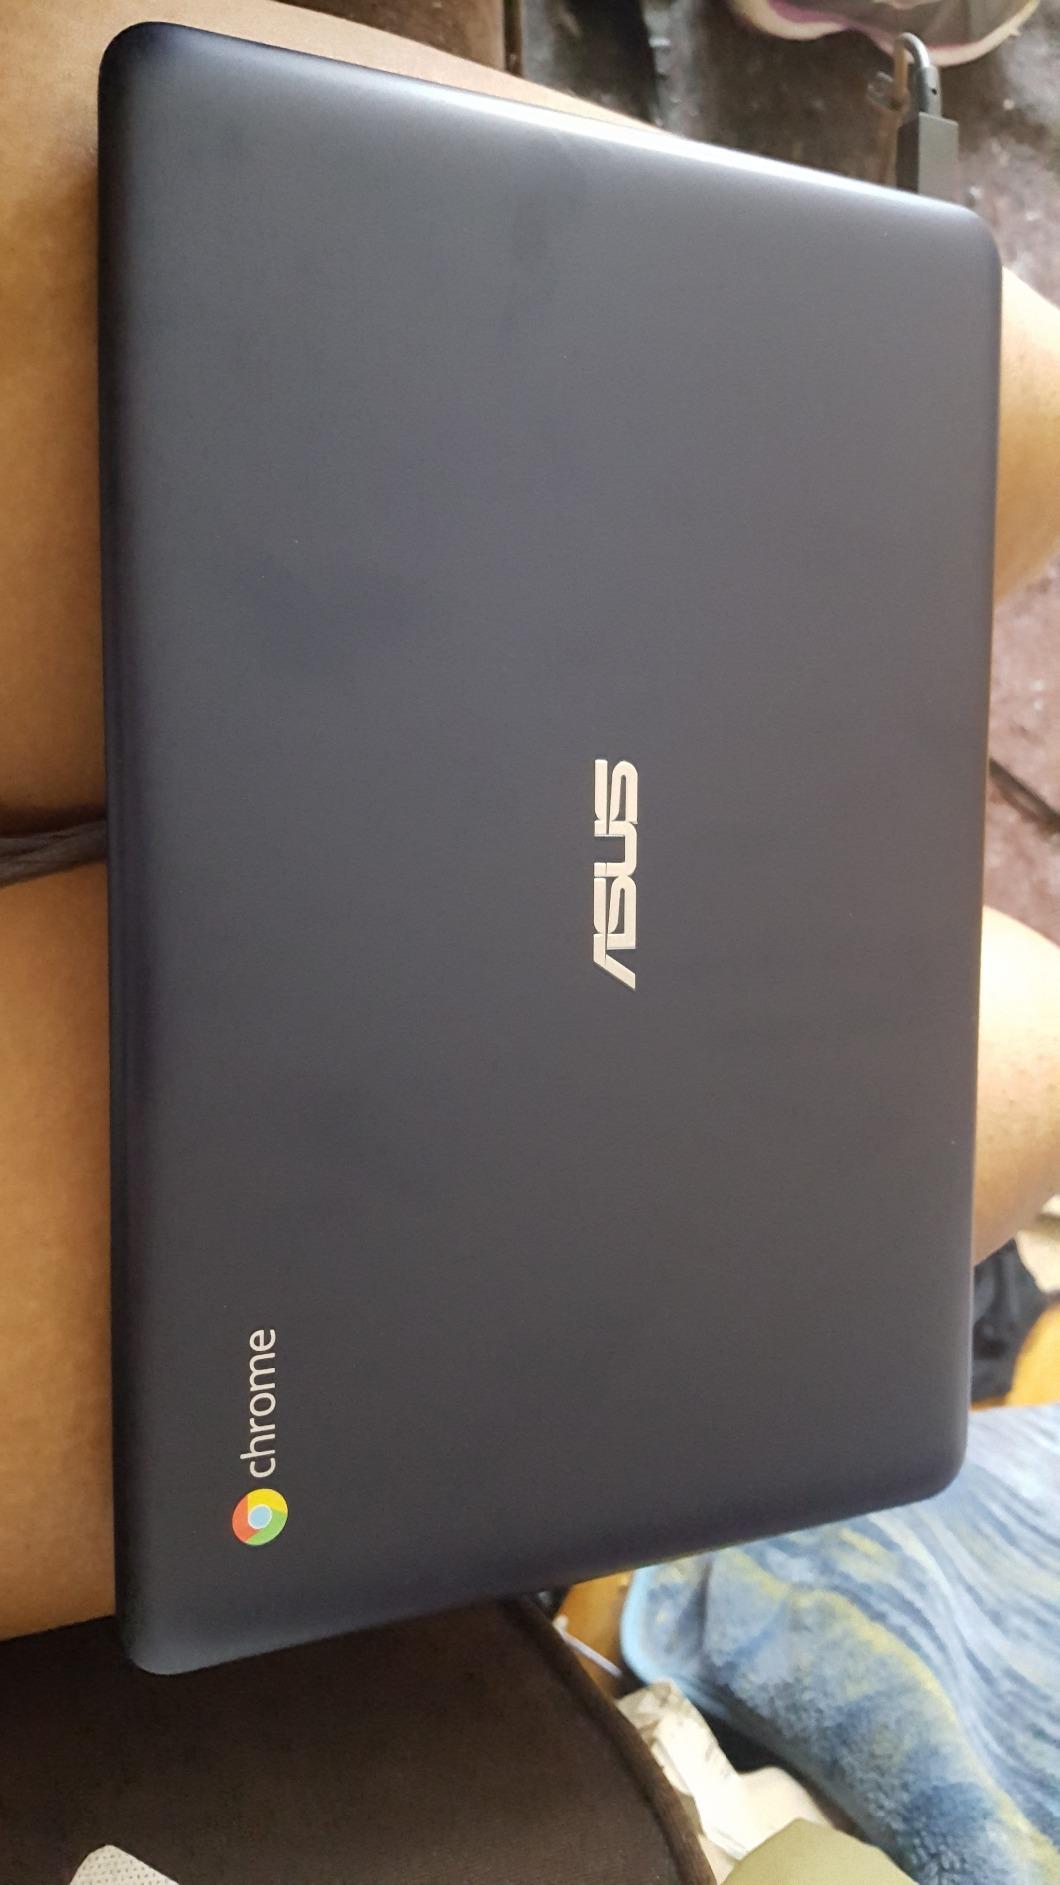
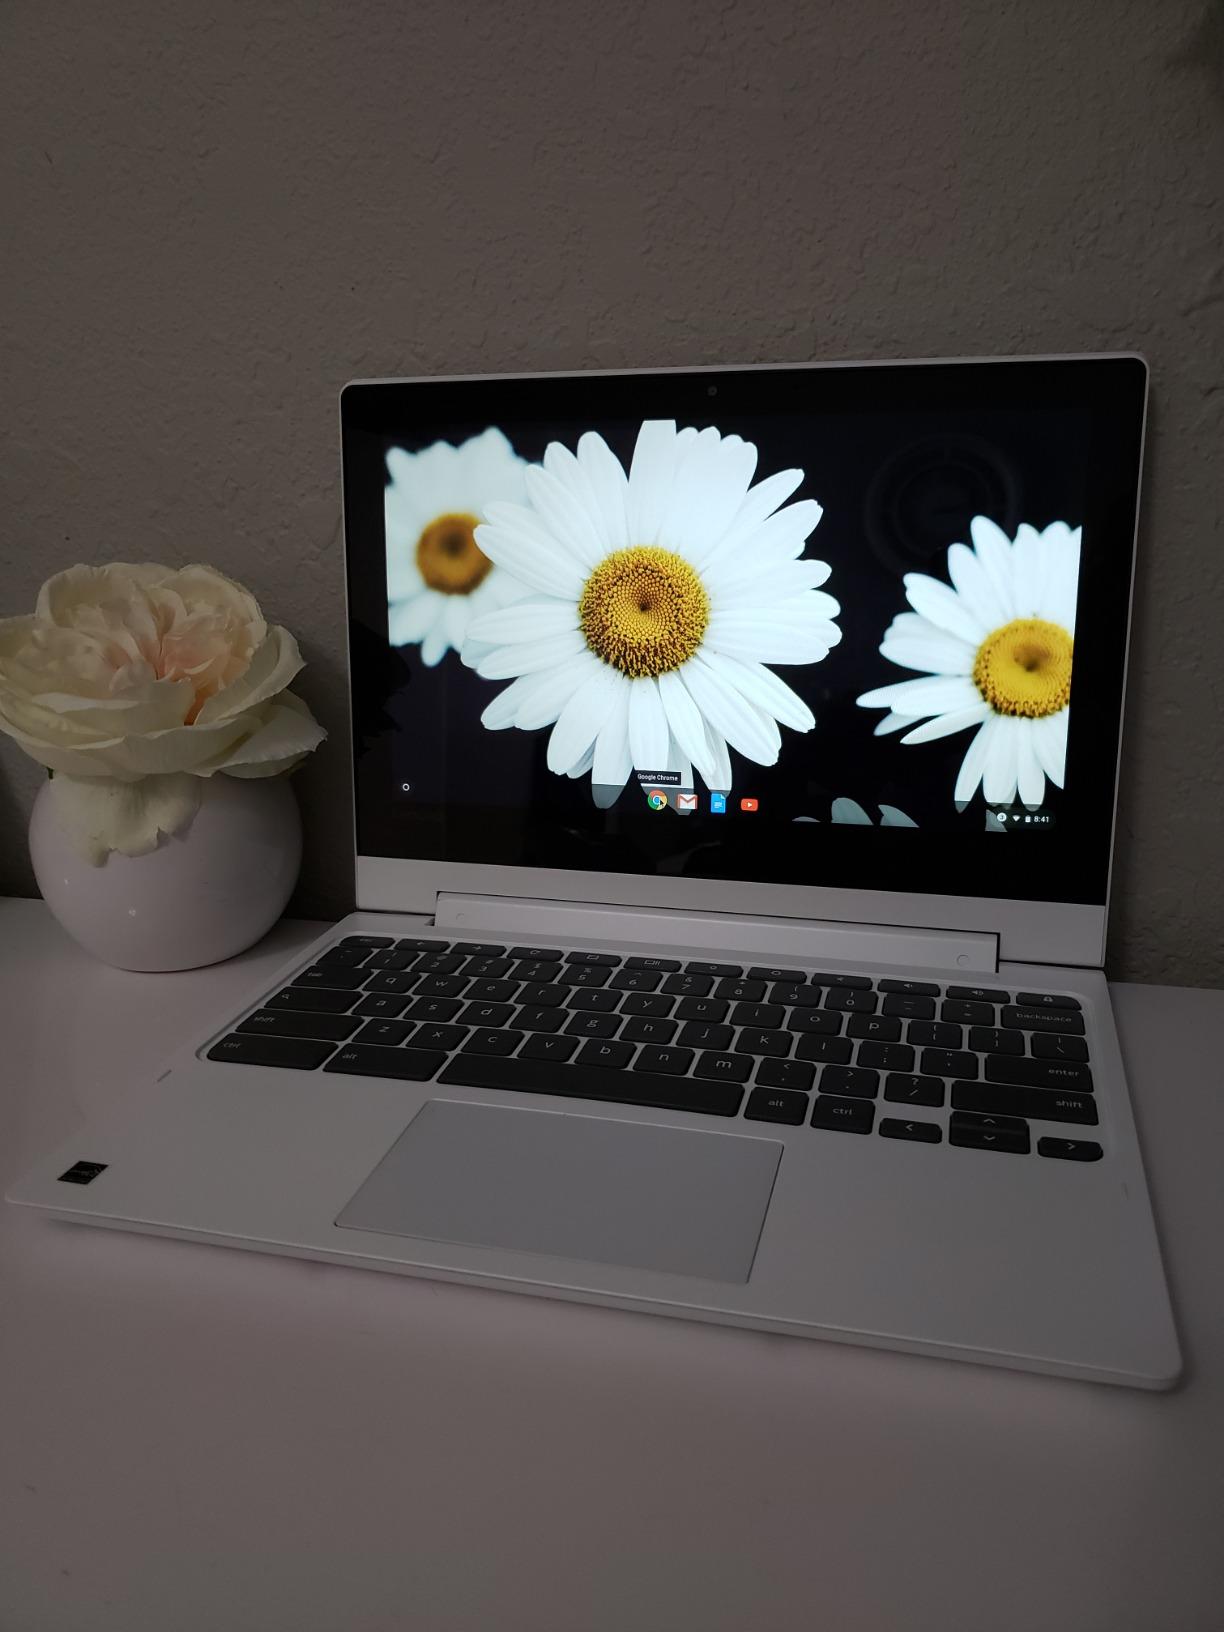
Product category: laptop
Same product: no